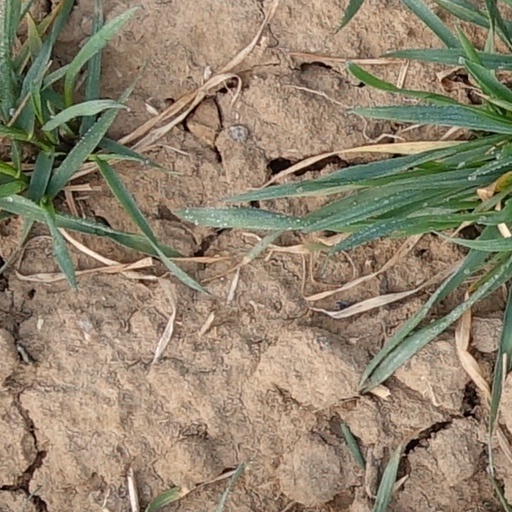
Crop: wheat